Pierre Richard

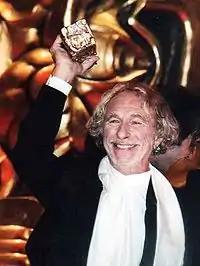
Pierre Richard at the 31e cérémonie des César in 2006

After a short stint as an extra at Jean Vilar's Théâtre National Populaire, Pierre Richard started his career with Antoine Bourseiller and, to augment his income, created a comedy duet with Victor Lanoux. They performed with great success in famous Parisian cabarets and music-halls sketches they had written themselves. He then began his film career in 1968 in the film "Alexandre le Bienheureux" (Very Happy Alexander) directed by Yves Robert. In 1970, he directed his first film "Le Distrait", followed by "Les Malheurs d'Alfred" (1972) and "Je ne sais rien mais je dirai tout" ("I Don't Know Much, But I'll Say Everything") (1973). He worked again with Yves Robert for the film "Le Grand Blond avec une chaussure noire" (The Tall Blond Man with One Black Shoe) (1973) and its sequel "The Return of the Tall Blond Man with One Black Shoe" (1974), both written by Francis Veber, who then cast him in the main role in his directorial film debut, "Le Jouet" (The Toy) (1976). Their partnership achieved further success in three successful comedies of the early 1980s, "La Chèvre" (1981), (1983) and "Les Fugitifs" (1986), which paired Richard with Gérard Depardieu. Richard returned behind the camera to direct "On peut toujours rêver" (1991) and "Droit dans le mur" (1997).